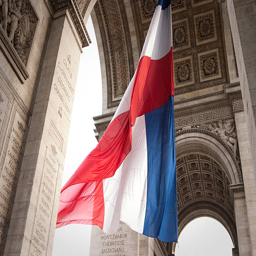
red white and blue flag waving under a big arch